Prague Half Marathon

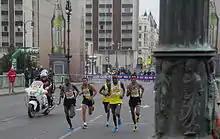
2013 winner Zersenay Tadese crossing the Čech Bridge with four other runners, minutes before the finish

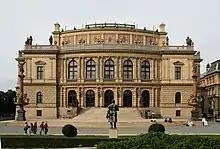
The Rudolfinum auditorium, location of the race start and finish

The Prague Half Marathon is an annual half marathon road running event which takes place in Spring on the city streets of Prague, Czech Republic, first held in 1999. It is managed by the same organisation that holds the Prague Marathon in May. The race has a loop course, starting and ending in Jan Palach Square near the Rudolfinum, and largely follows the Vltava river. The competition has enjoyed an increasing level of participation, with around 6500 participants in 2009 and almost 8500 runners taking part in the 2010 event.